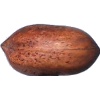
Label: Nut Pecan 1